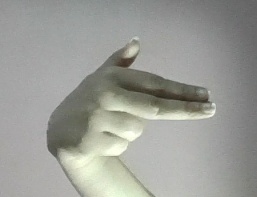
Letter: ghain